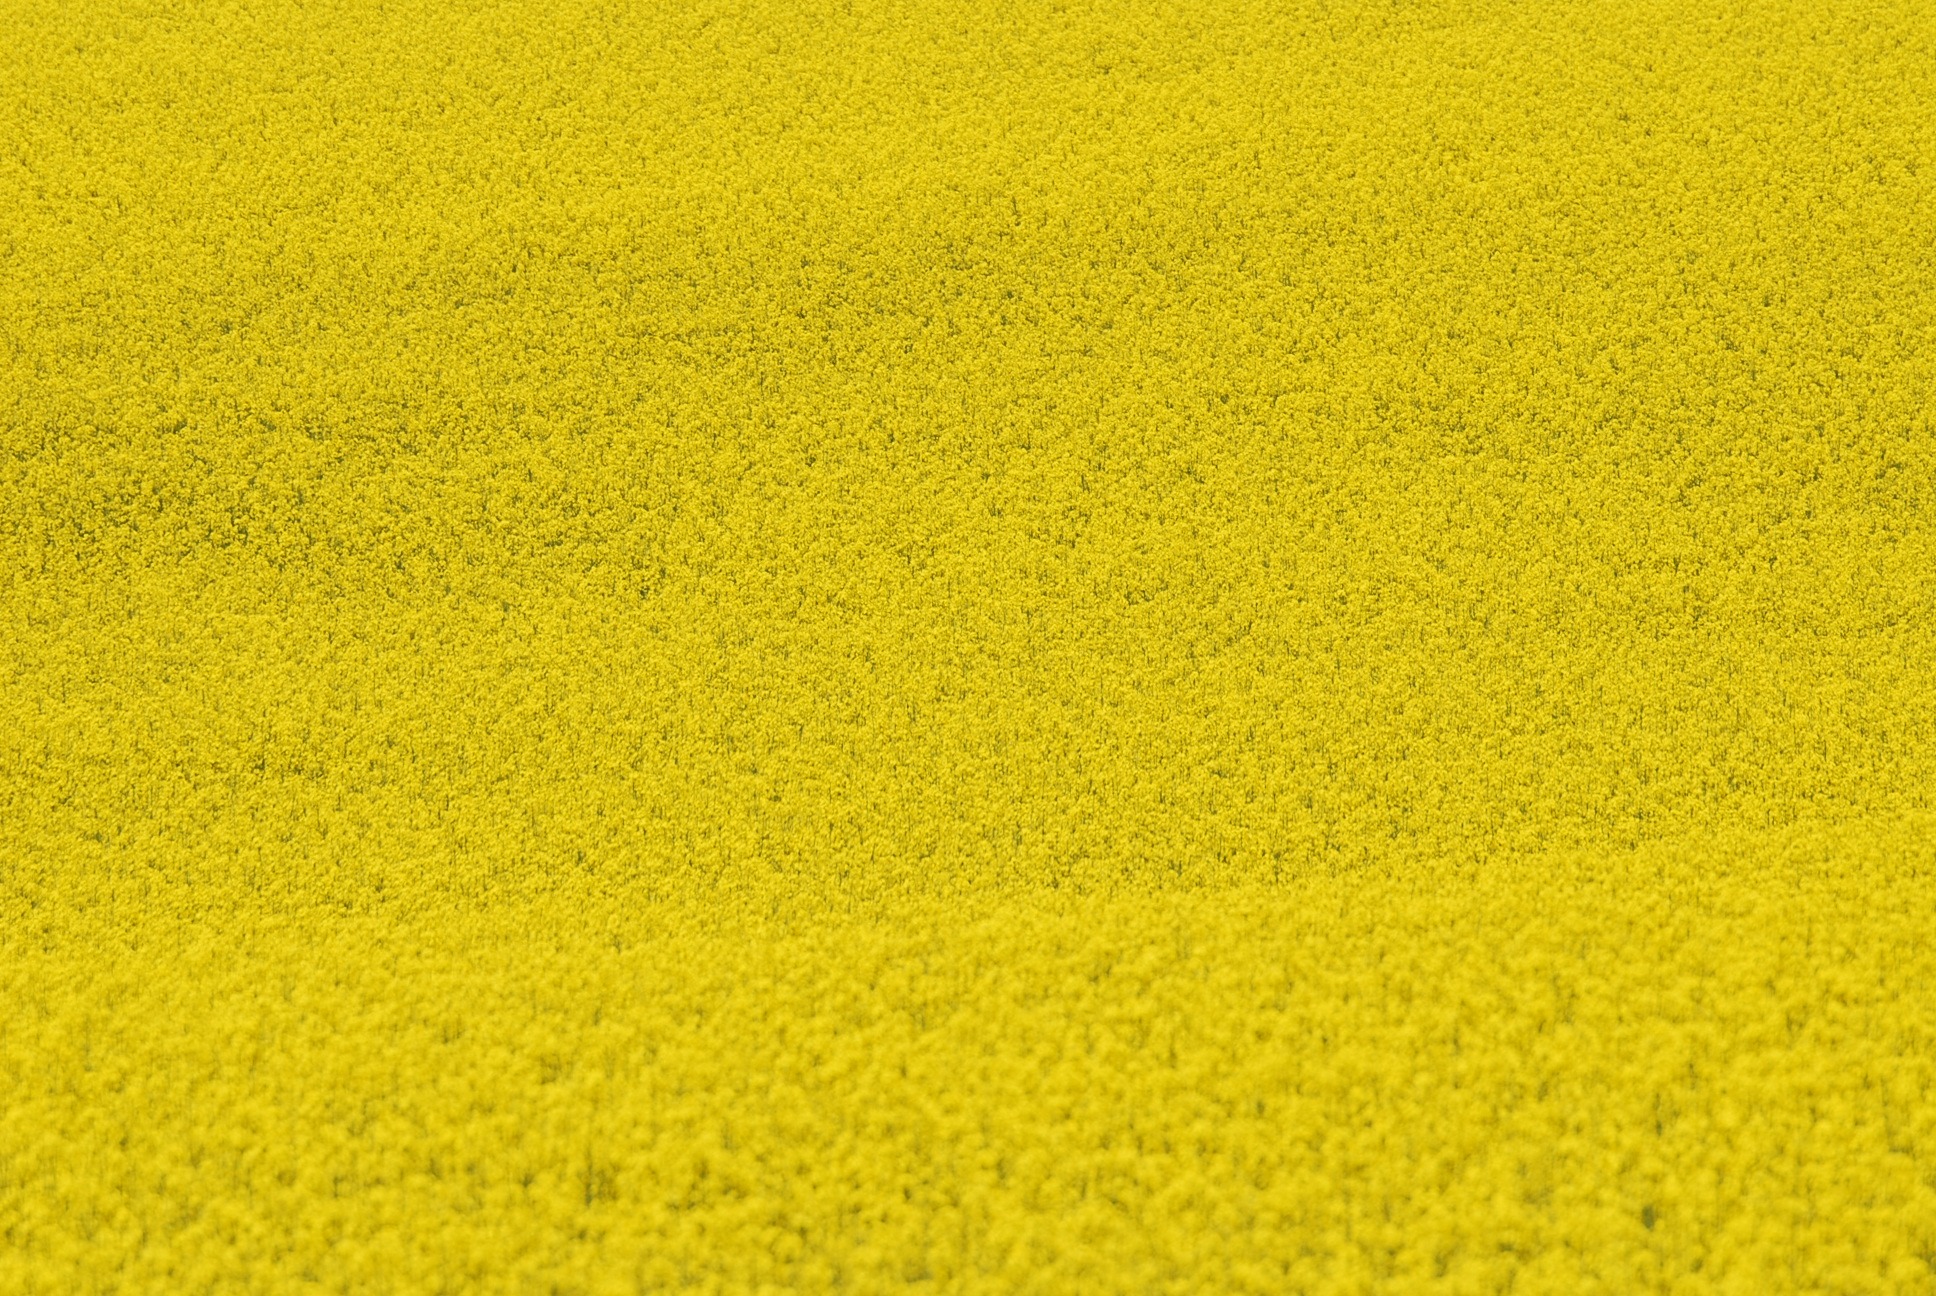
grass, blossom, plant, sky, field, meadow, stem, leaf, bloom, floral, environment, herb, produce, crop, natural, botany, yellow, agriculture, botanical, rapeseed, plants, flowers, flower bed, seeds, outdoors, vegetation, petals, wildflowers, horticulture, canola, mustard, brassica, organic, commodity, computer wallpaper, mustard plant, mustard and cabbage family, brassica rapa, colza field